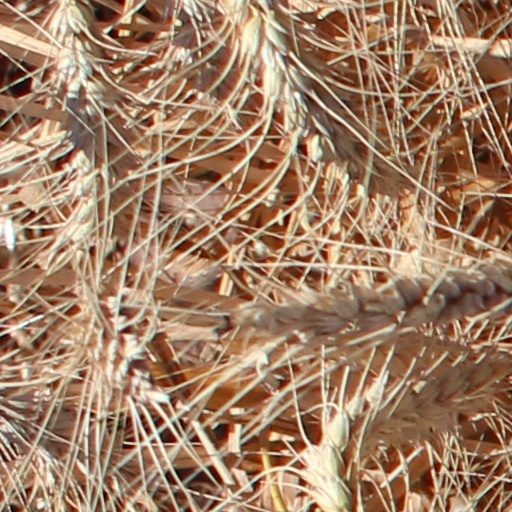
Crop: wheat